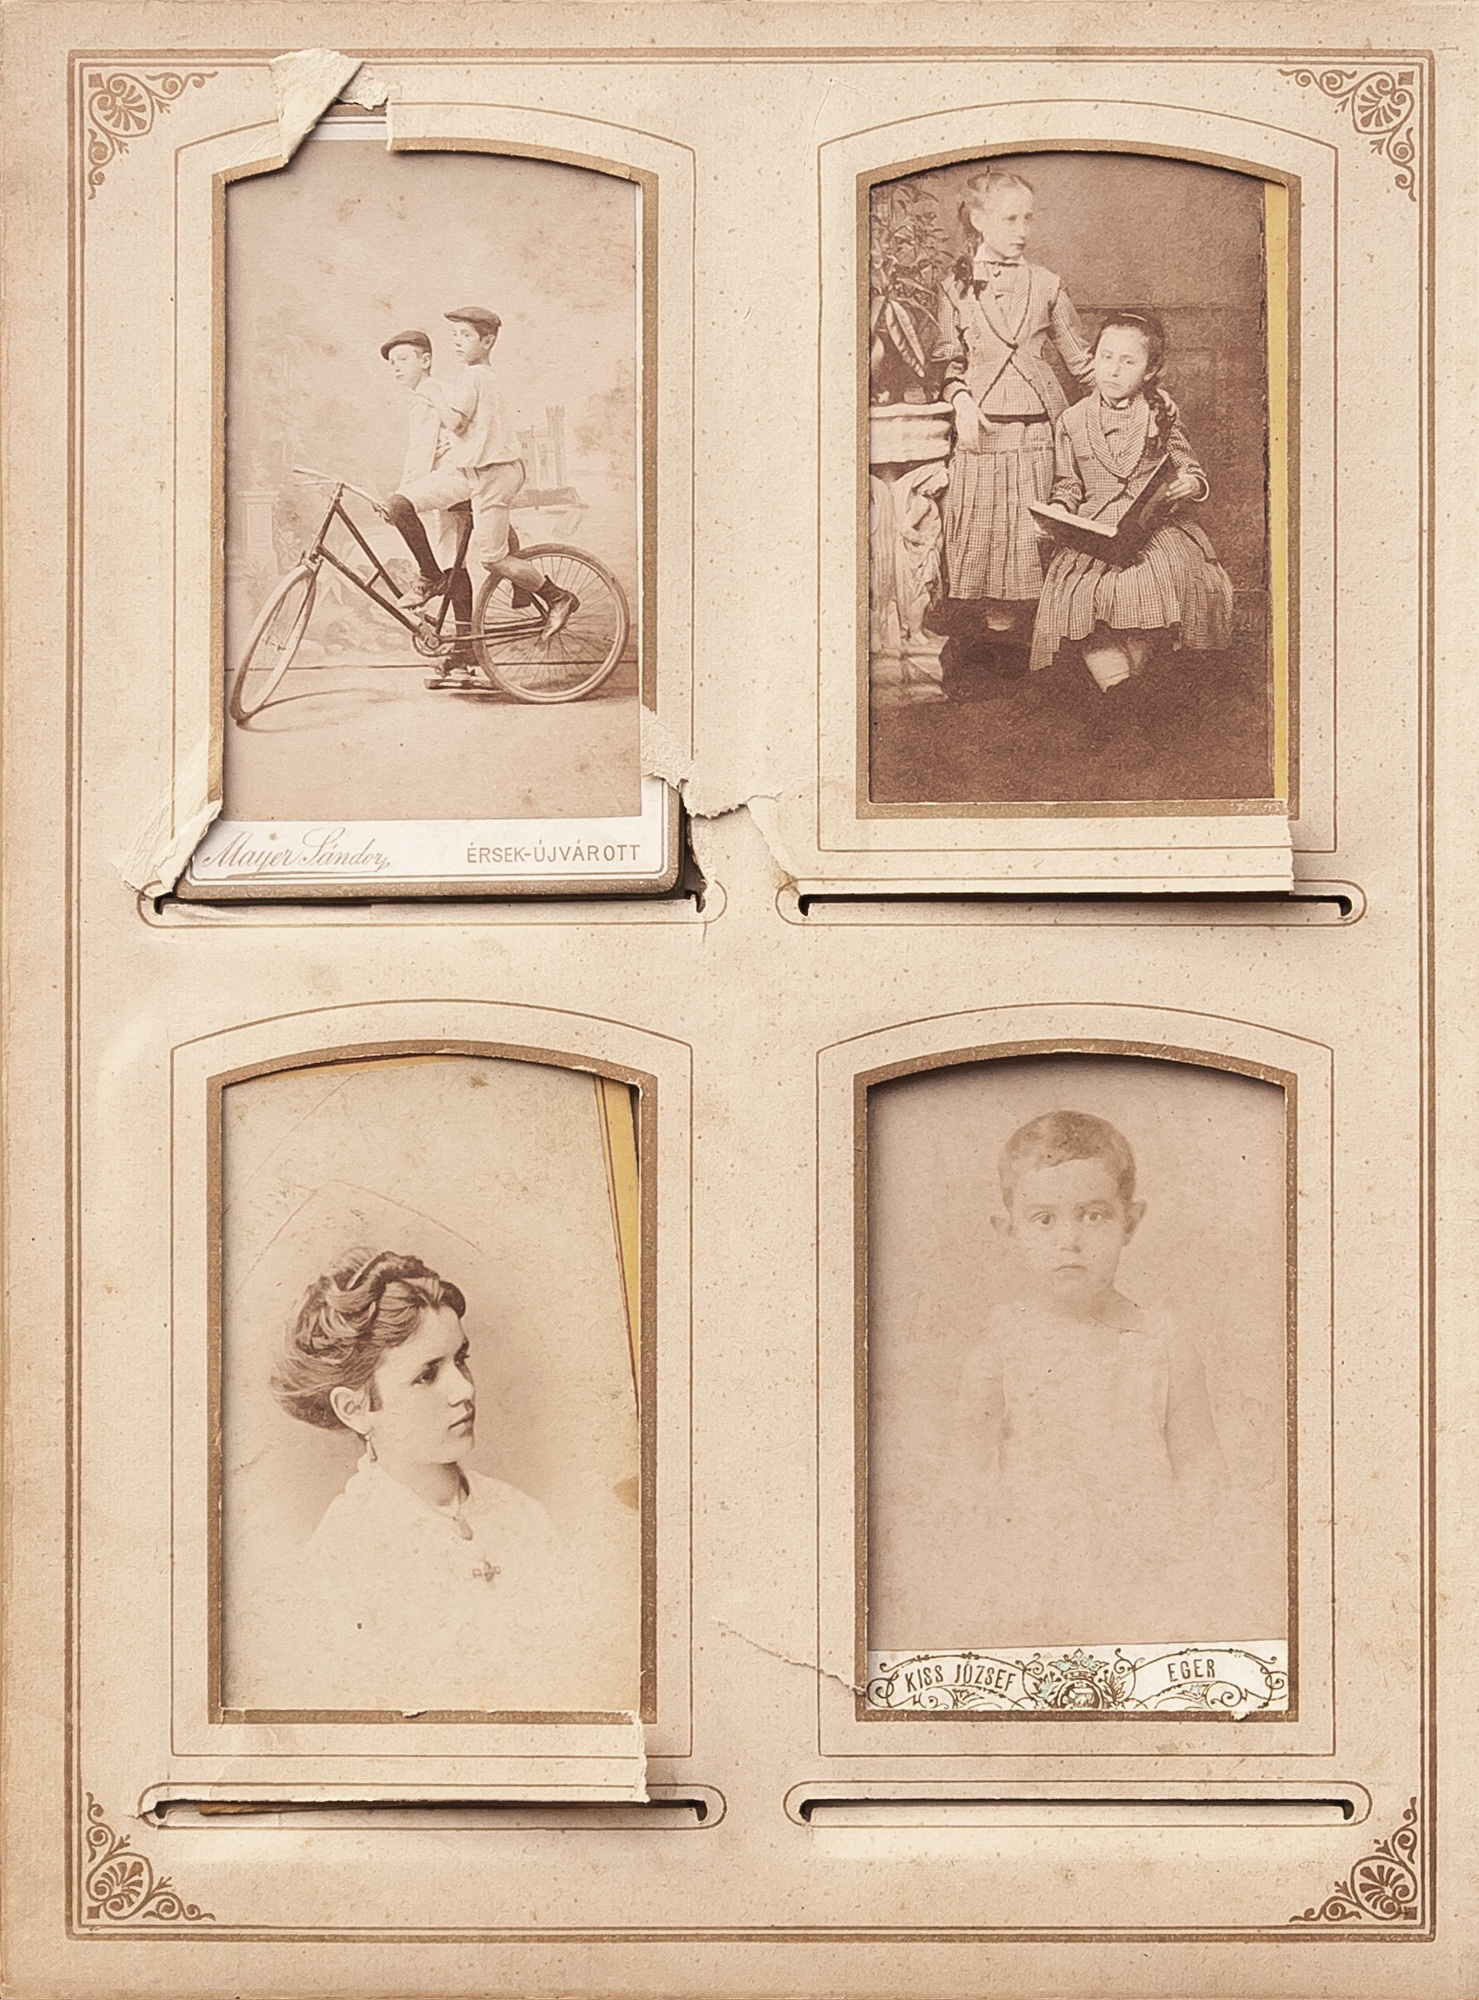
group, people, wood, vintage, antique, retro, kid, old, father, child, human, memory, nostalgia, together, door, painting, dad, family, grand, classical, mother, sketch, drawing, year, moments, photograph, age, picture frame, 20, th, document, relief, century, past, historically, 19, photo album, antiquarian, happy family, 1900, ancient history, anno, family anno